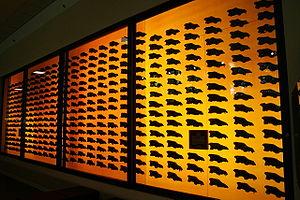
Appel d'urgence est un film américain réalisé par Steve De Jarnatt, sorti en 1988.